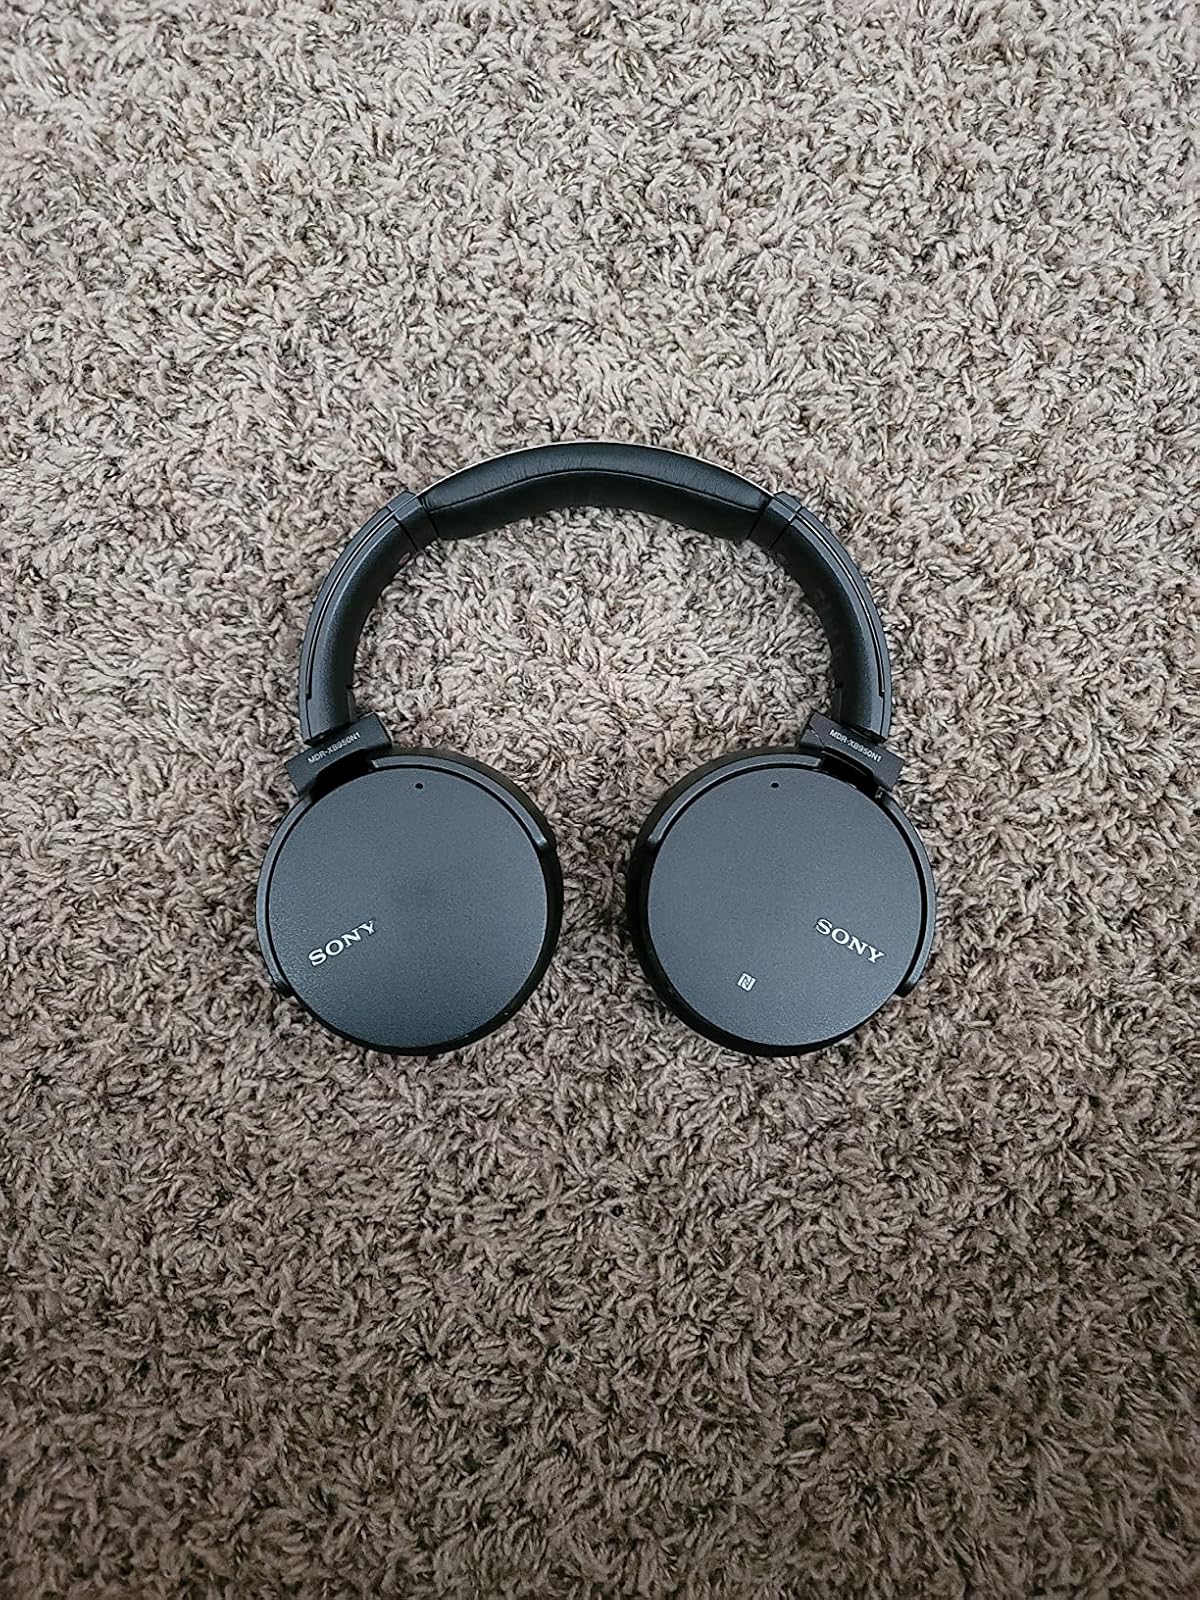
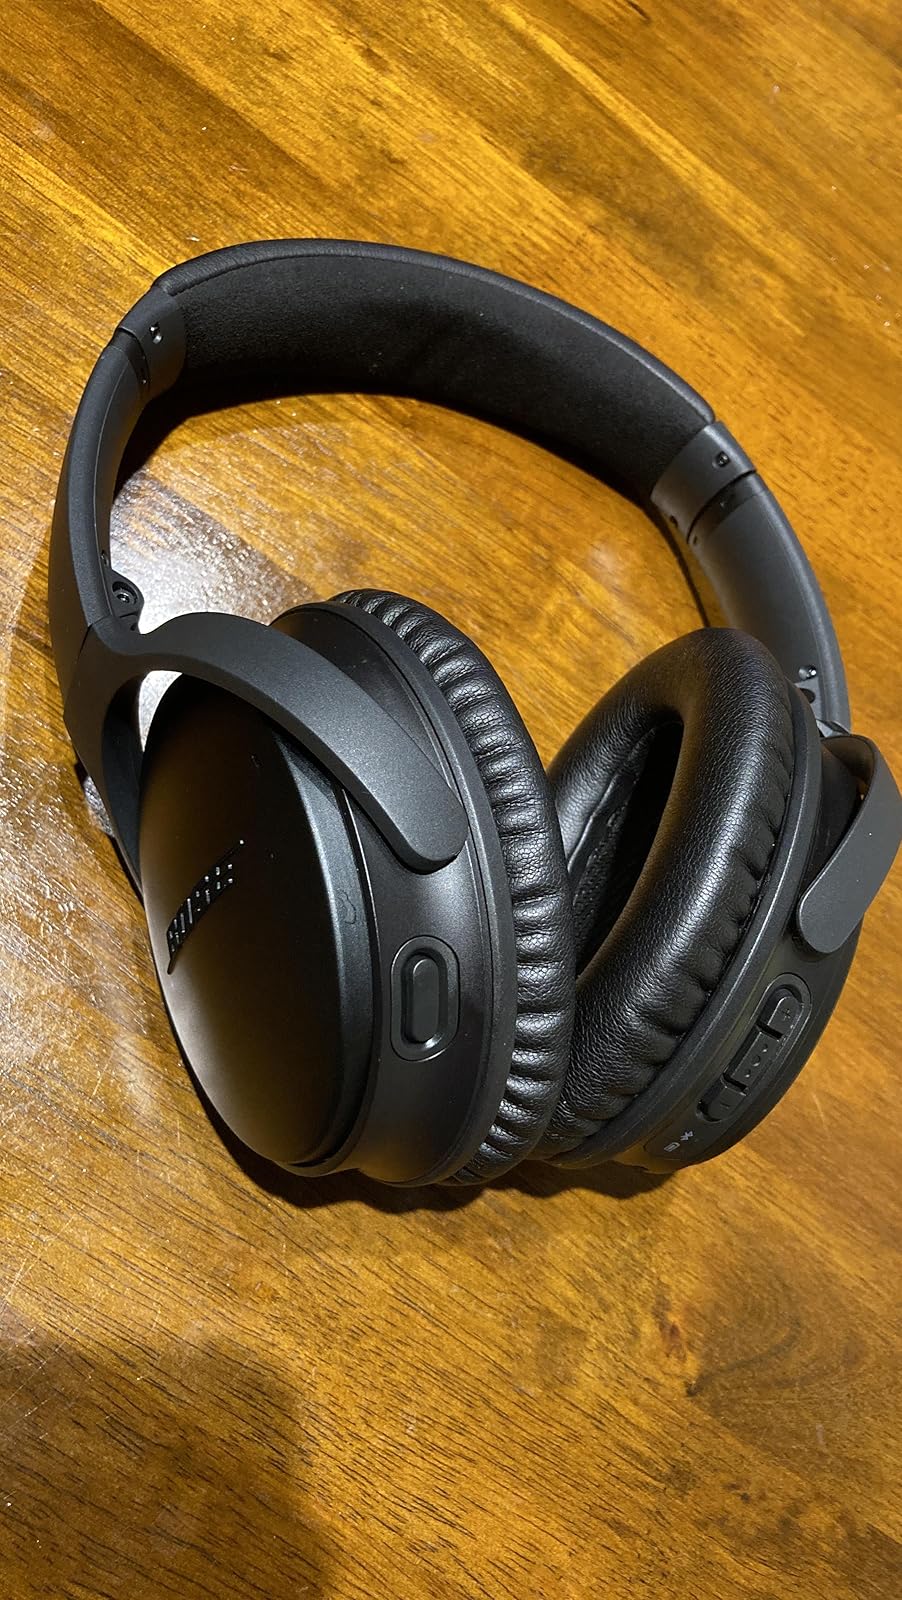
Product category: headphones
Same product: no